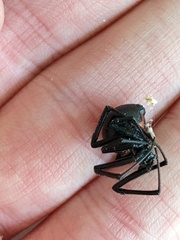
Species: Lactrodectus_hesperus